The Amazing Adventures of Spider-Man

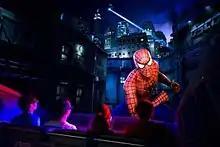

The original concept for the ride was planned as an Omnimover ride system with 3D effects combined with 4D elements, which would be make the experience unique compared to other Omnimover rides that came before. The debut of "Indiana Jones Adventure" at Disneyland in 1995, in which an Enhanced Motion Vehicle (EMV) transports riders, led Universal Creative to come up with a unique vehicle design to enhance the 3D experience. Moving away from a standard Omnimover transport system where vehicles simply rotate on a horizontal axis, they designed their own EMV capable of six degrees of freedom – heave, sway, surge, yaw, pitch, and roll.